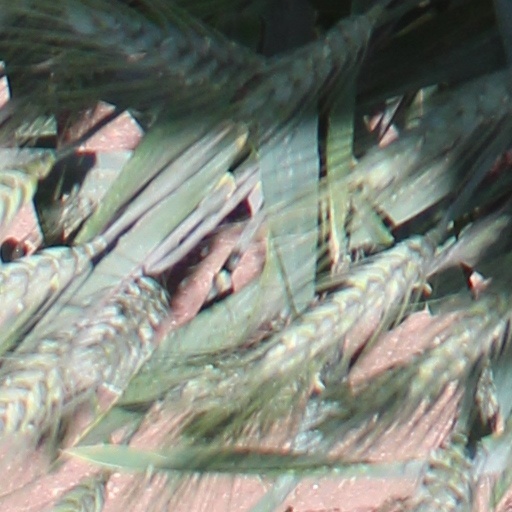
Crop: wheat